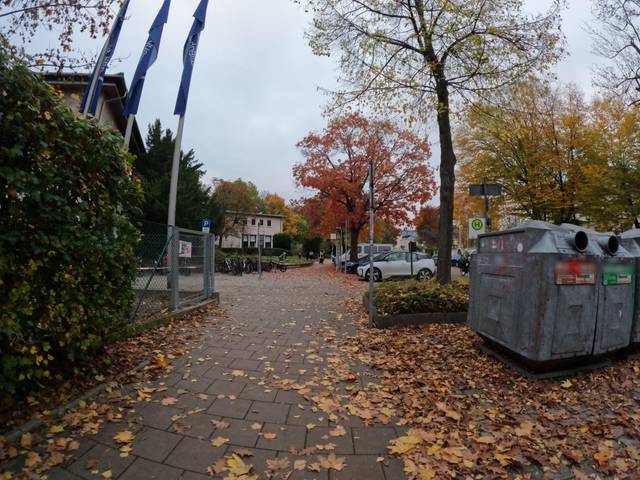
Region: Germany
Coordinates: 49.015, 12.107